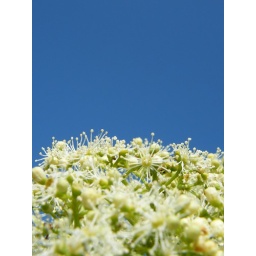
Buds in the blue sky